Yuzuru Hanyu

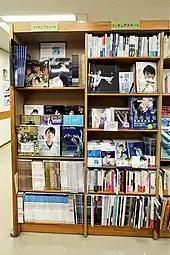
Print media with Hanyu on the cover at the Junkudo bookshop in Ikebukuro, Tokyo

Hanyu released the first two parts of his autobiography series "Blue Flames" and "Blue Flames II" in 2012 and 2016 respectively. In 2023, the third part "Blue Flames III" and the fourth and final part of the series "Blue Flames IV" were released. As of 2023, the series has sold over 400,000 copies.